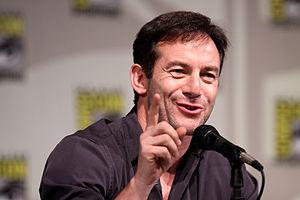
La série de films Harry Potter [ˈhæɹi ˈpɒtə] est une série américano-britannique fantastique produite par Warner Bros et adaptée des romans éponymes de la romancière J. K. Rowling.